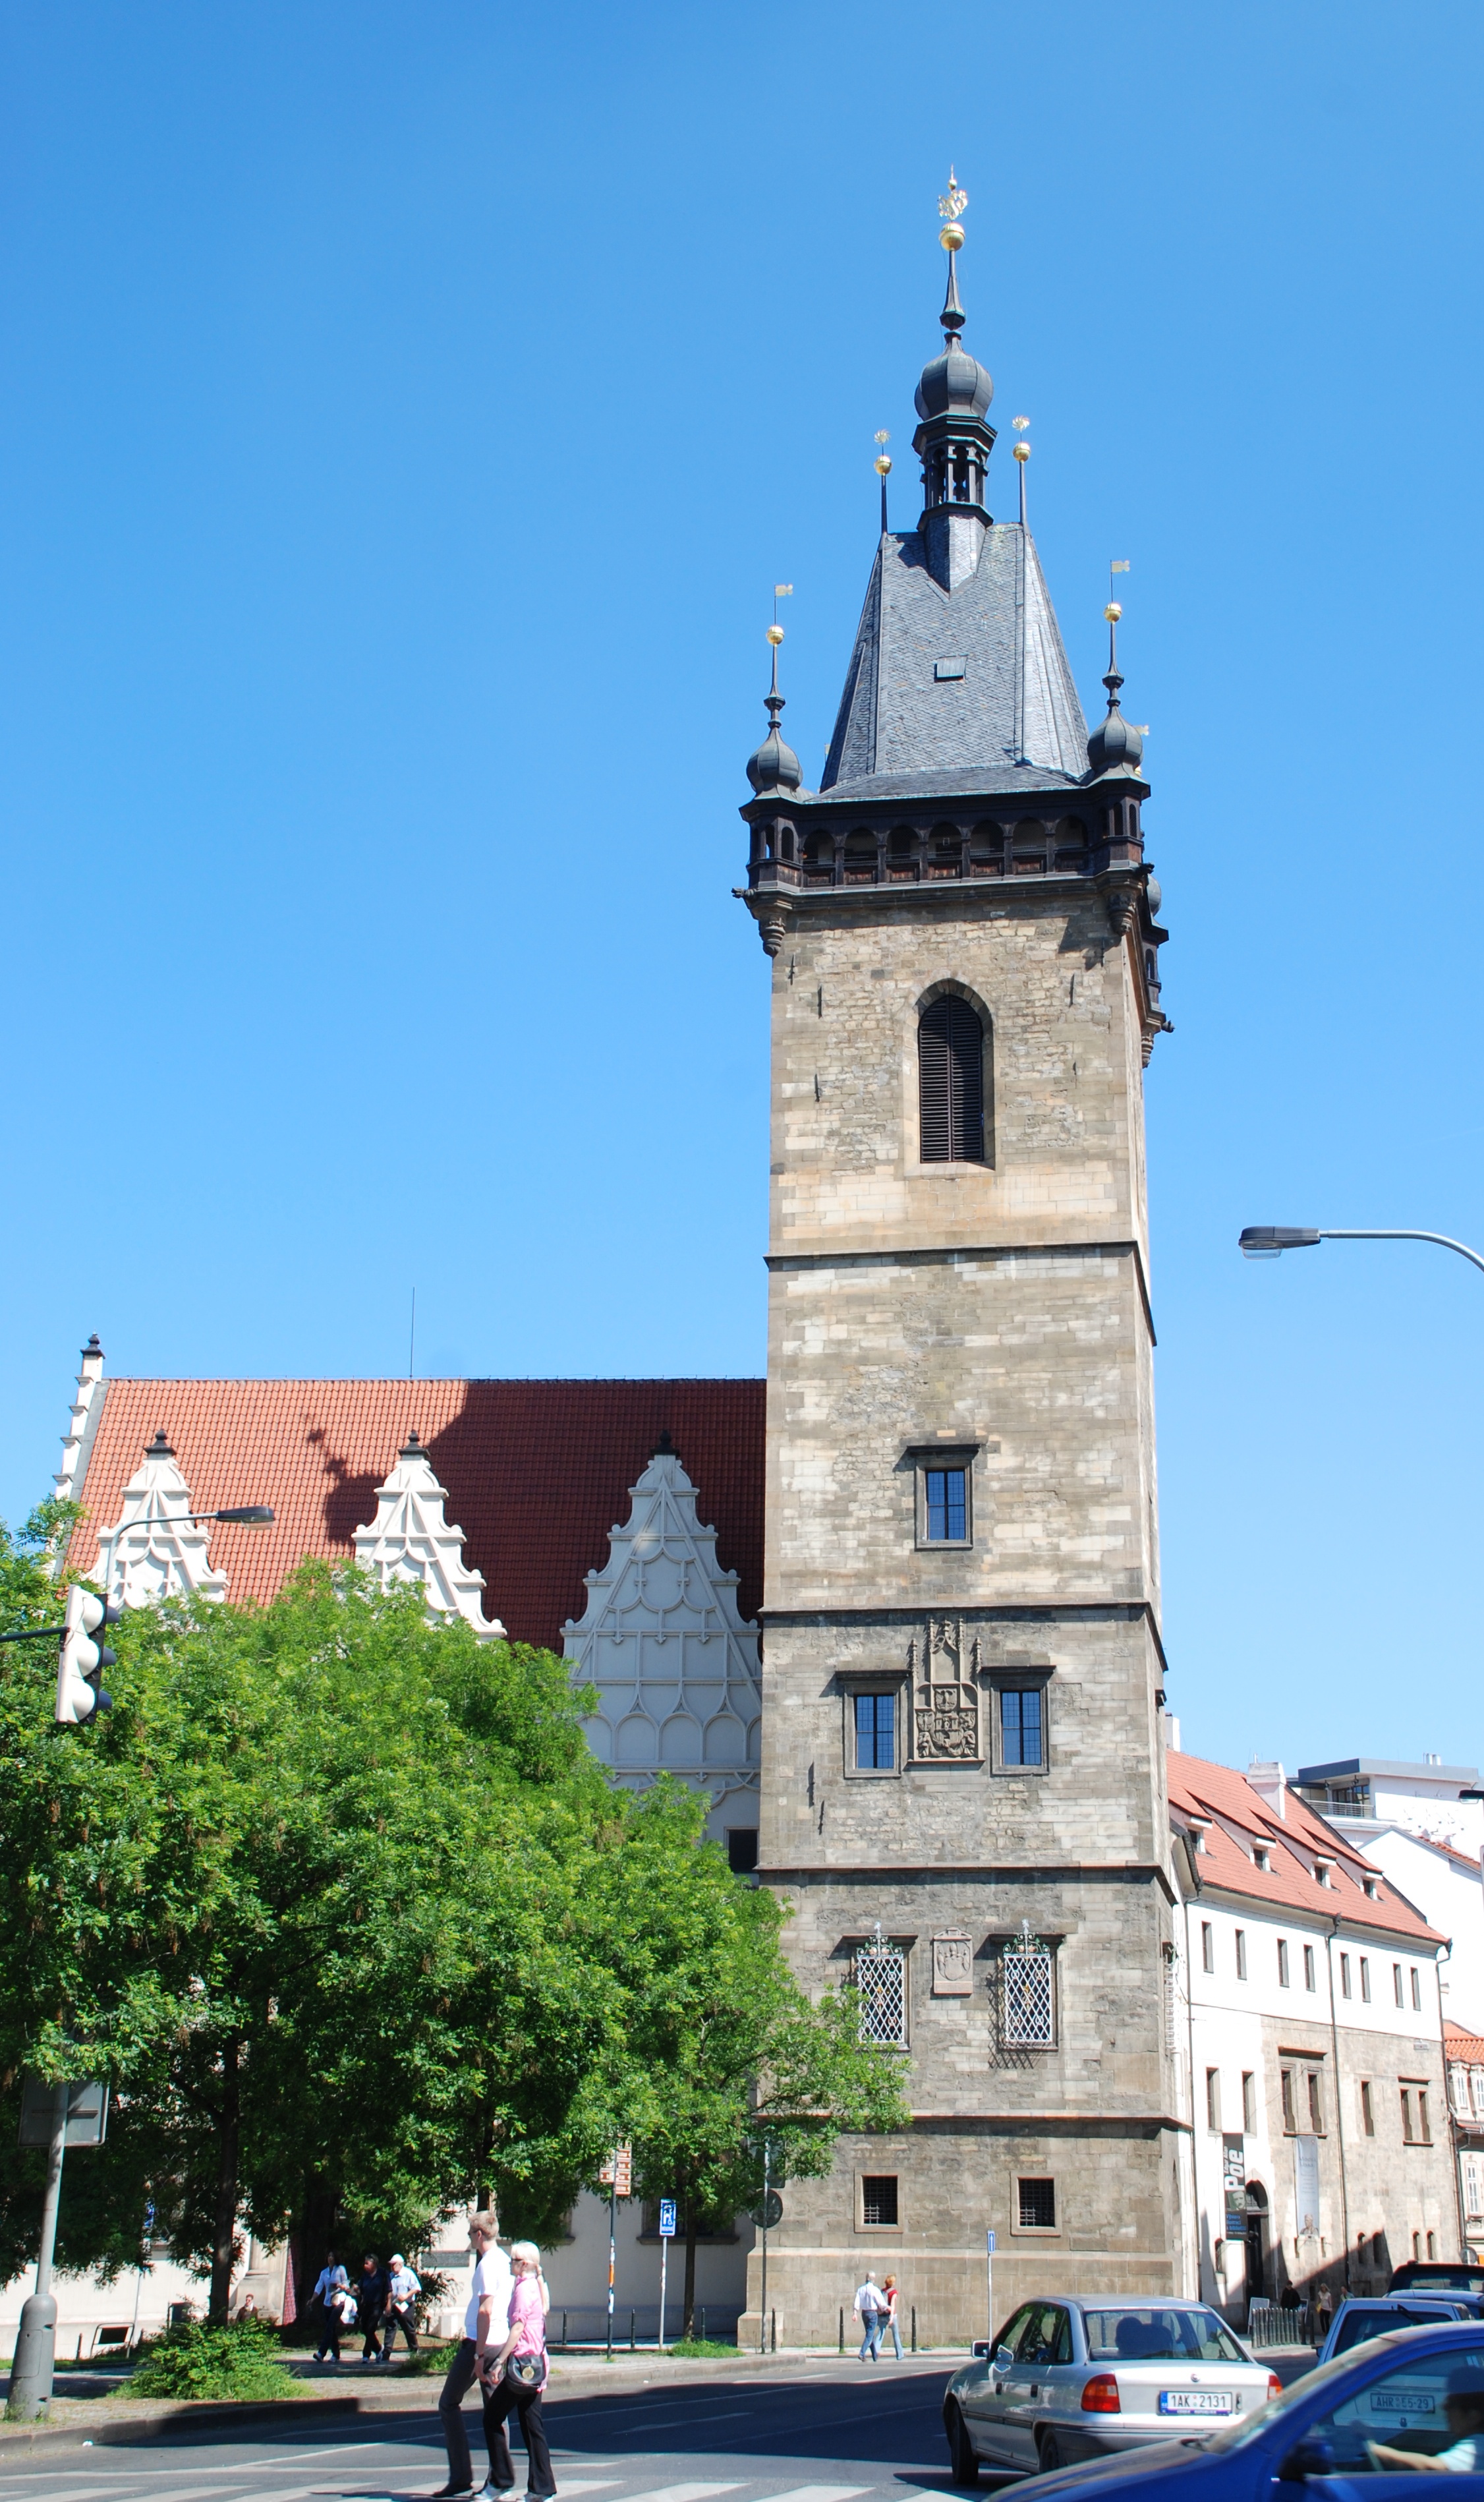
town, building, city, cityscape, downtown, europe, tower, plaza, landmark, church, cathedral, prague, nikon, tourism, place of worship, clock tower, bell tower, cool image, spire, steeple, town square, d80, cityscapes, praha, nikond80, radnice, novomestskaradnice, novomestska, human settlement